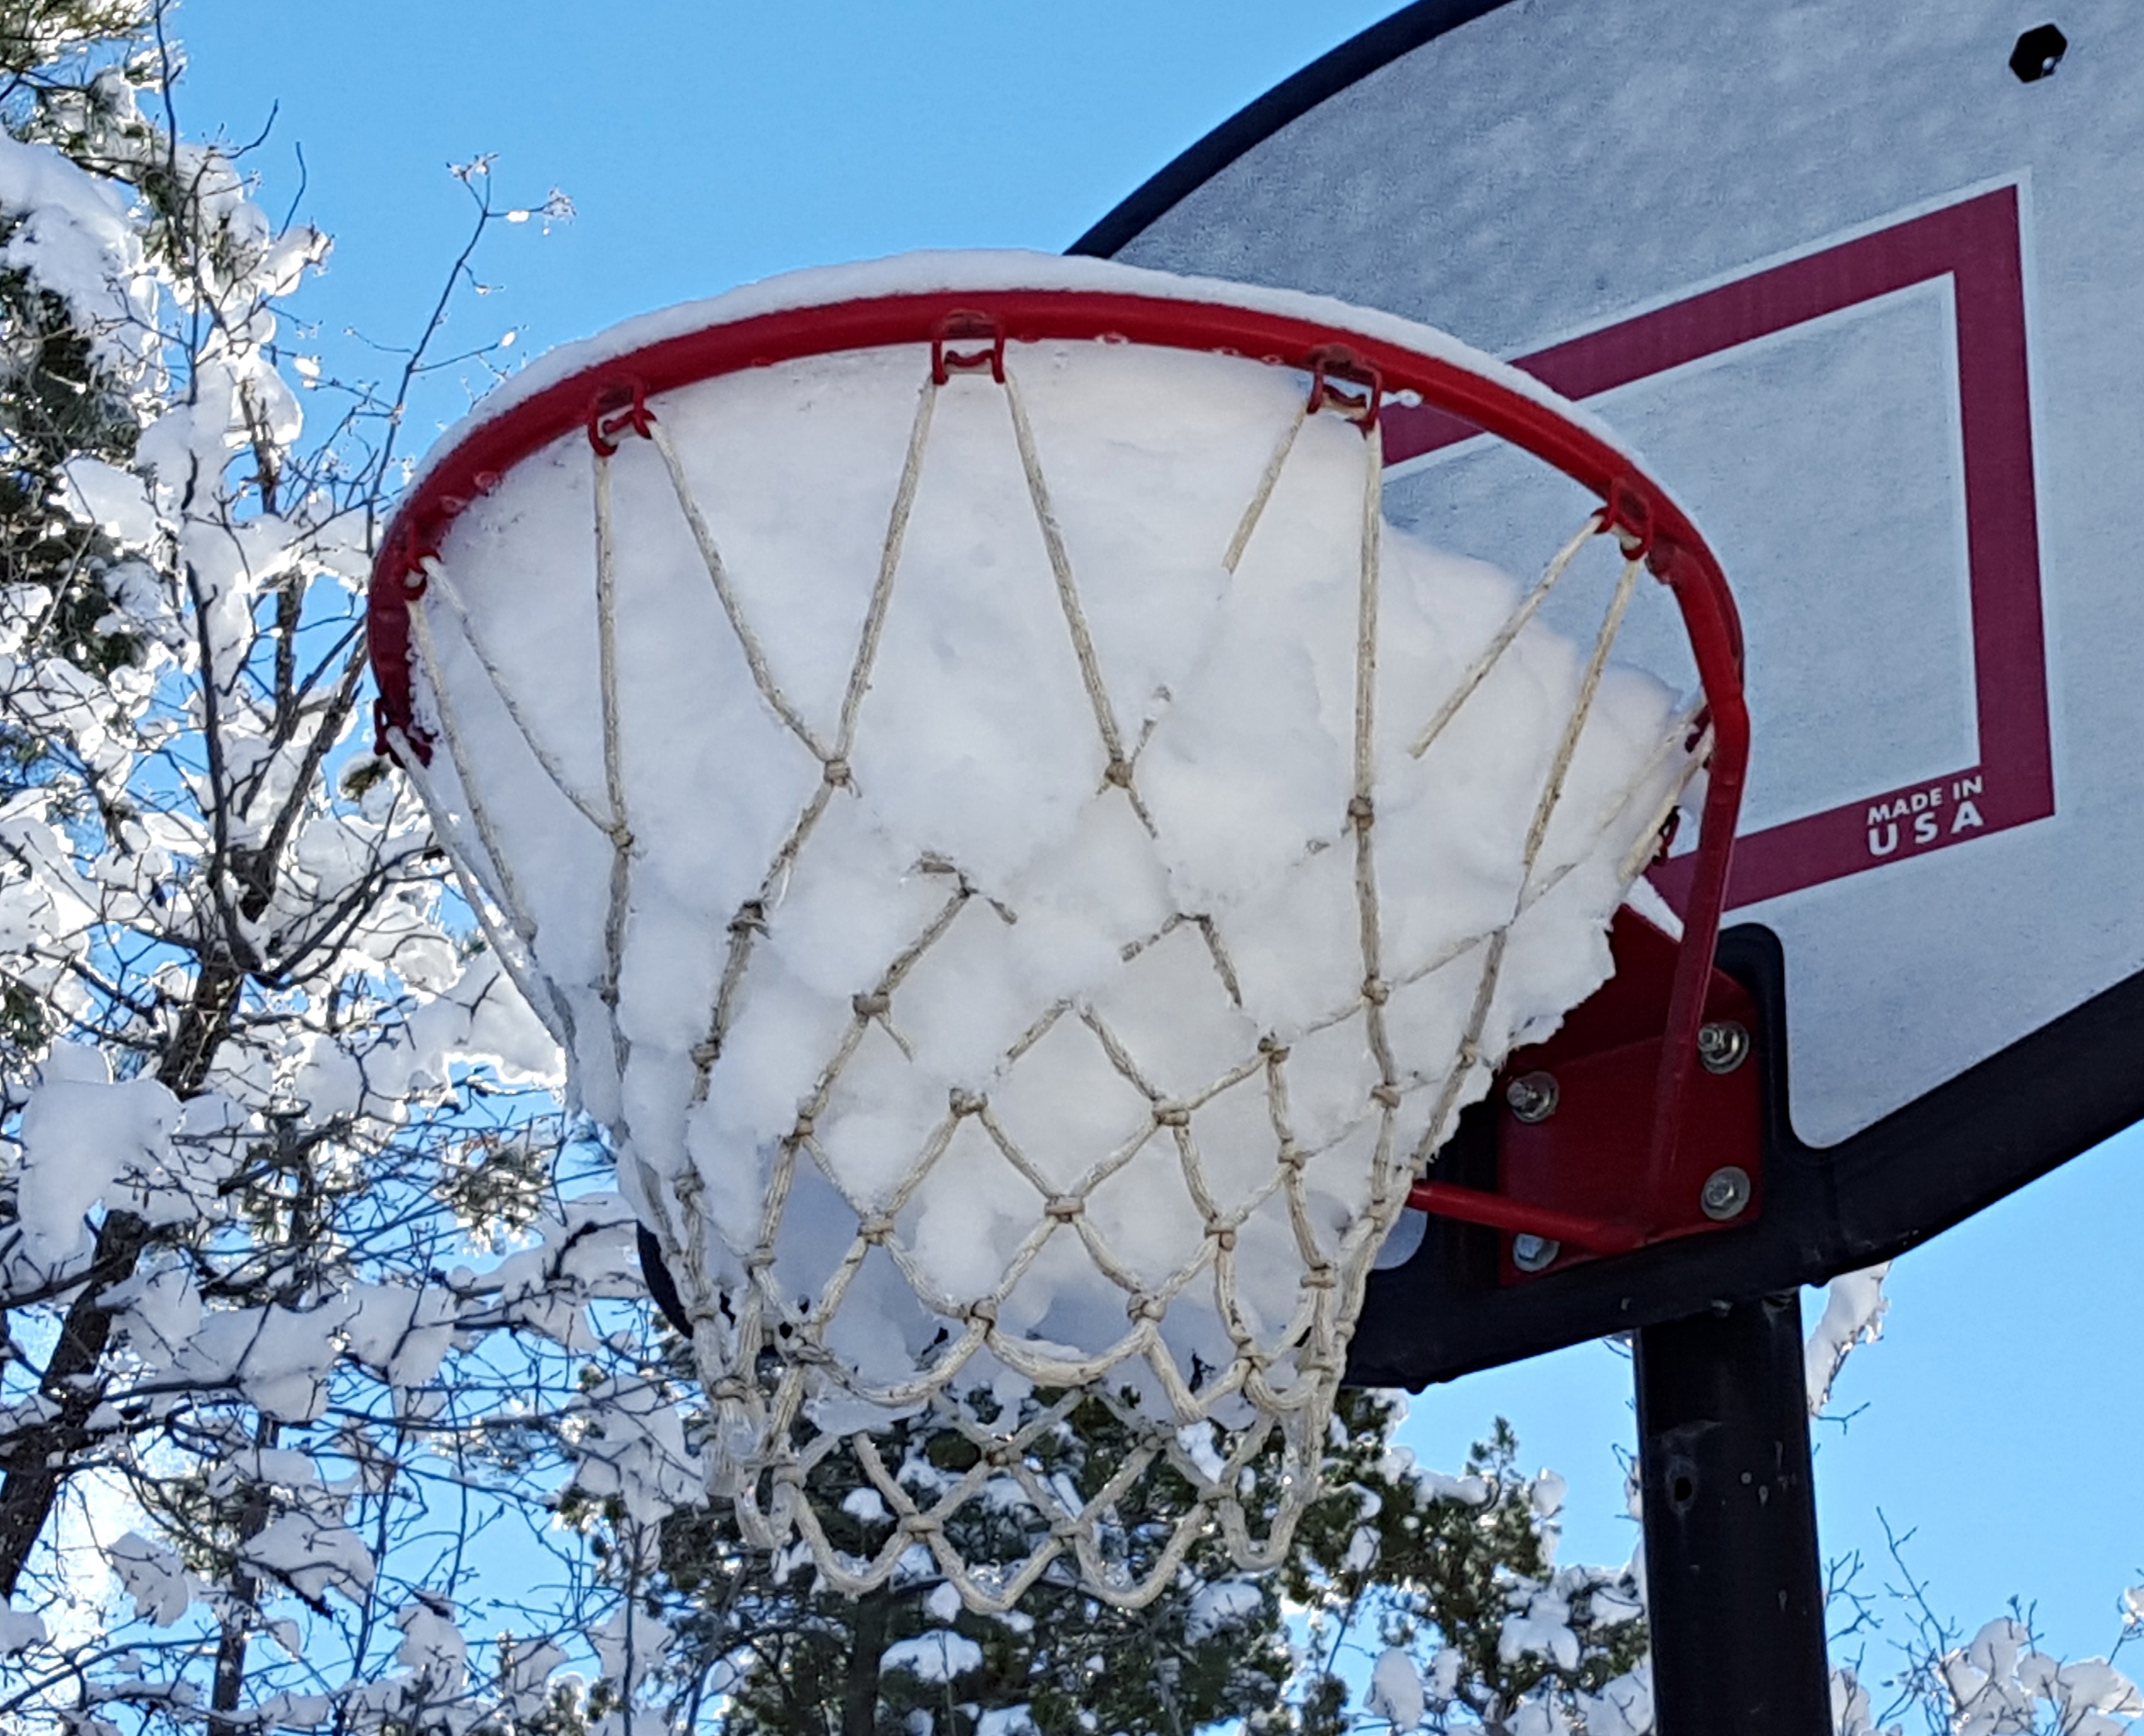
snow, cold, winter, white, flower, wind, ferris wheel, basketball, season, stadium, circle, fun, cool, december, hoops